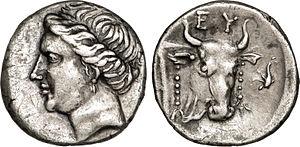
Nom de l'atelier
L’agriculture est le fondement de la vie économique en Grèce antique. Par la mise en valeur intensive d'un terroir restreint, malgré un outillage et une terre généralement de qualité médiocre imposant le recours à l'assolement biennal, elle a permis d'assurer la subsistance d'une population importante, notamment à l'époque classique, en s'orientant essentiellement vers la production végétale. Cependant, si la « triade méditerranéenne » céréales - olivier - vigne y tient une place prépondérante, la production agricole est plus variée, grâce notamment à la culture de légumes et de légumineuses, ainsi qu'à l'élevage ovicaprin.